Val Pola landslide

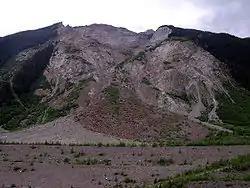
Pizzo Coppetto - Alta Valtellina (Sondrio)

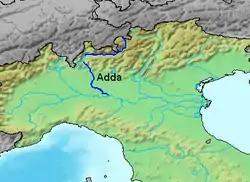
Adda River location

The Val Pola landslide (Val Pola rock avalanche) happened in Valtellina, Lombardy, Northern Italian Alps, on 28 July 1987 and resulted in the Valtellina disaster (destruction of villages, road closure, and flooding threat) with a total cost of 400 million euros. The calamity affected the province of Sondrio, but also other Alpine valleys in the provinces of Brescia, Bergamo, Lecco, and Como.